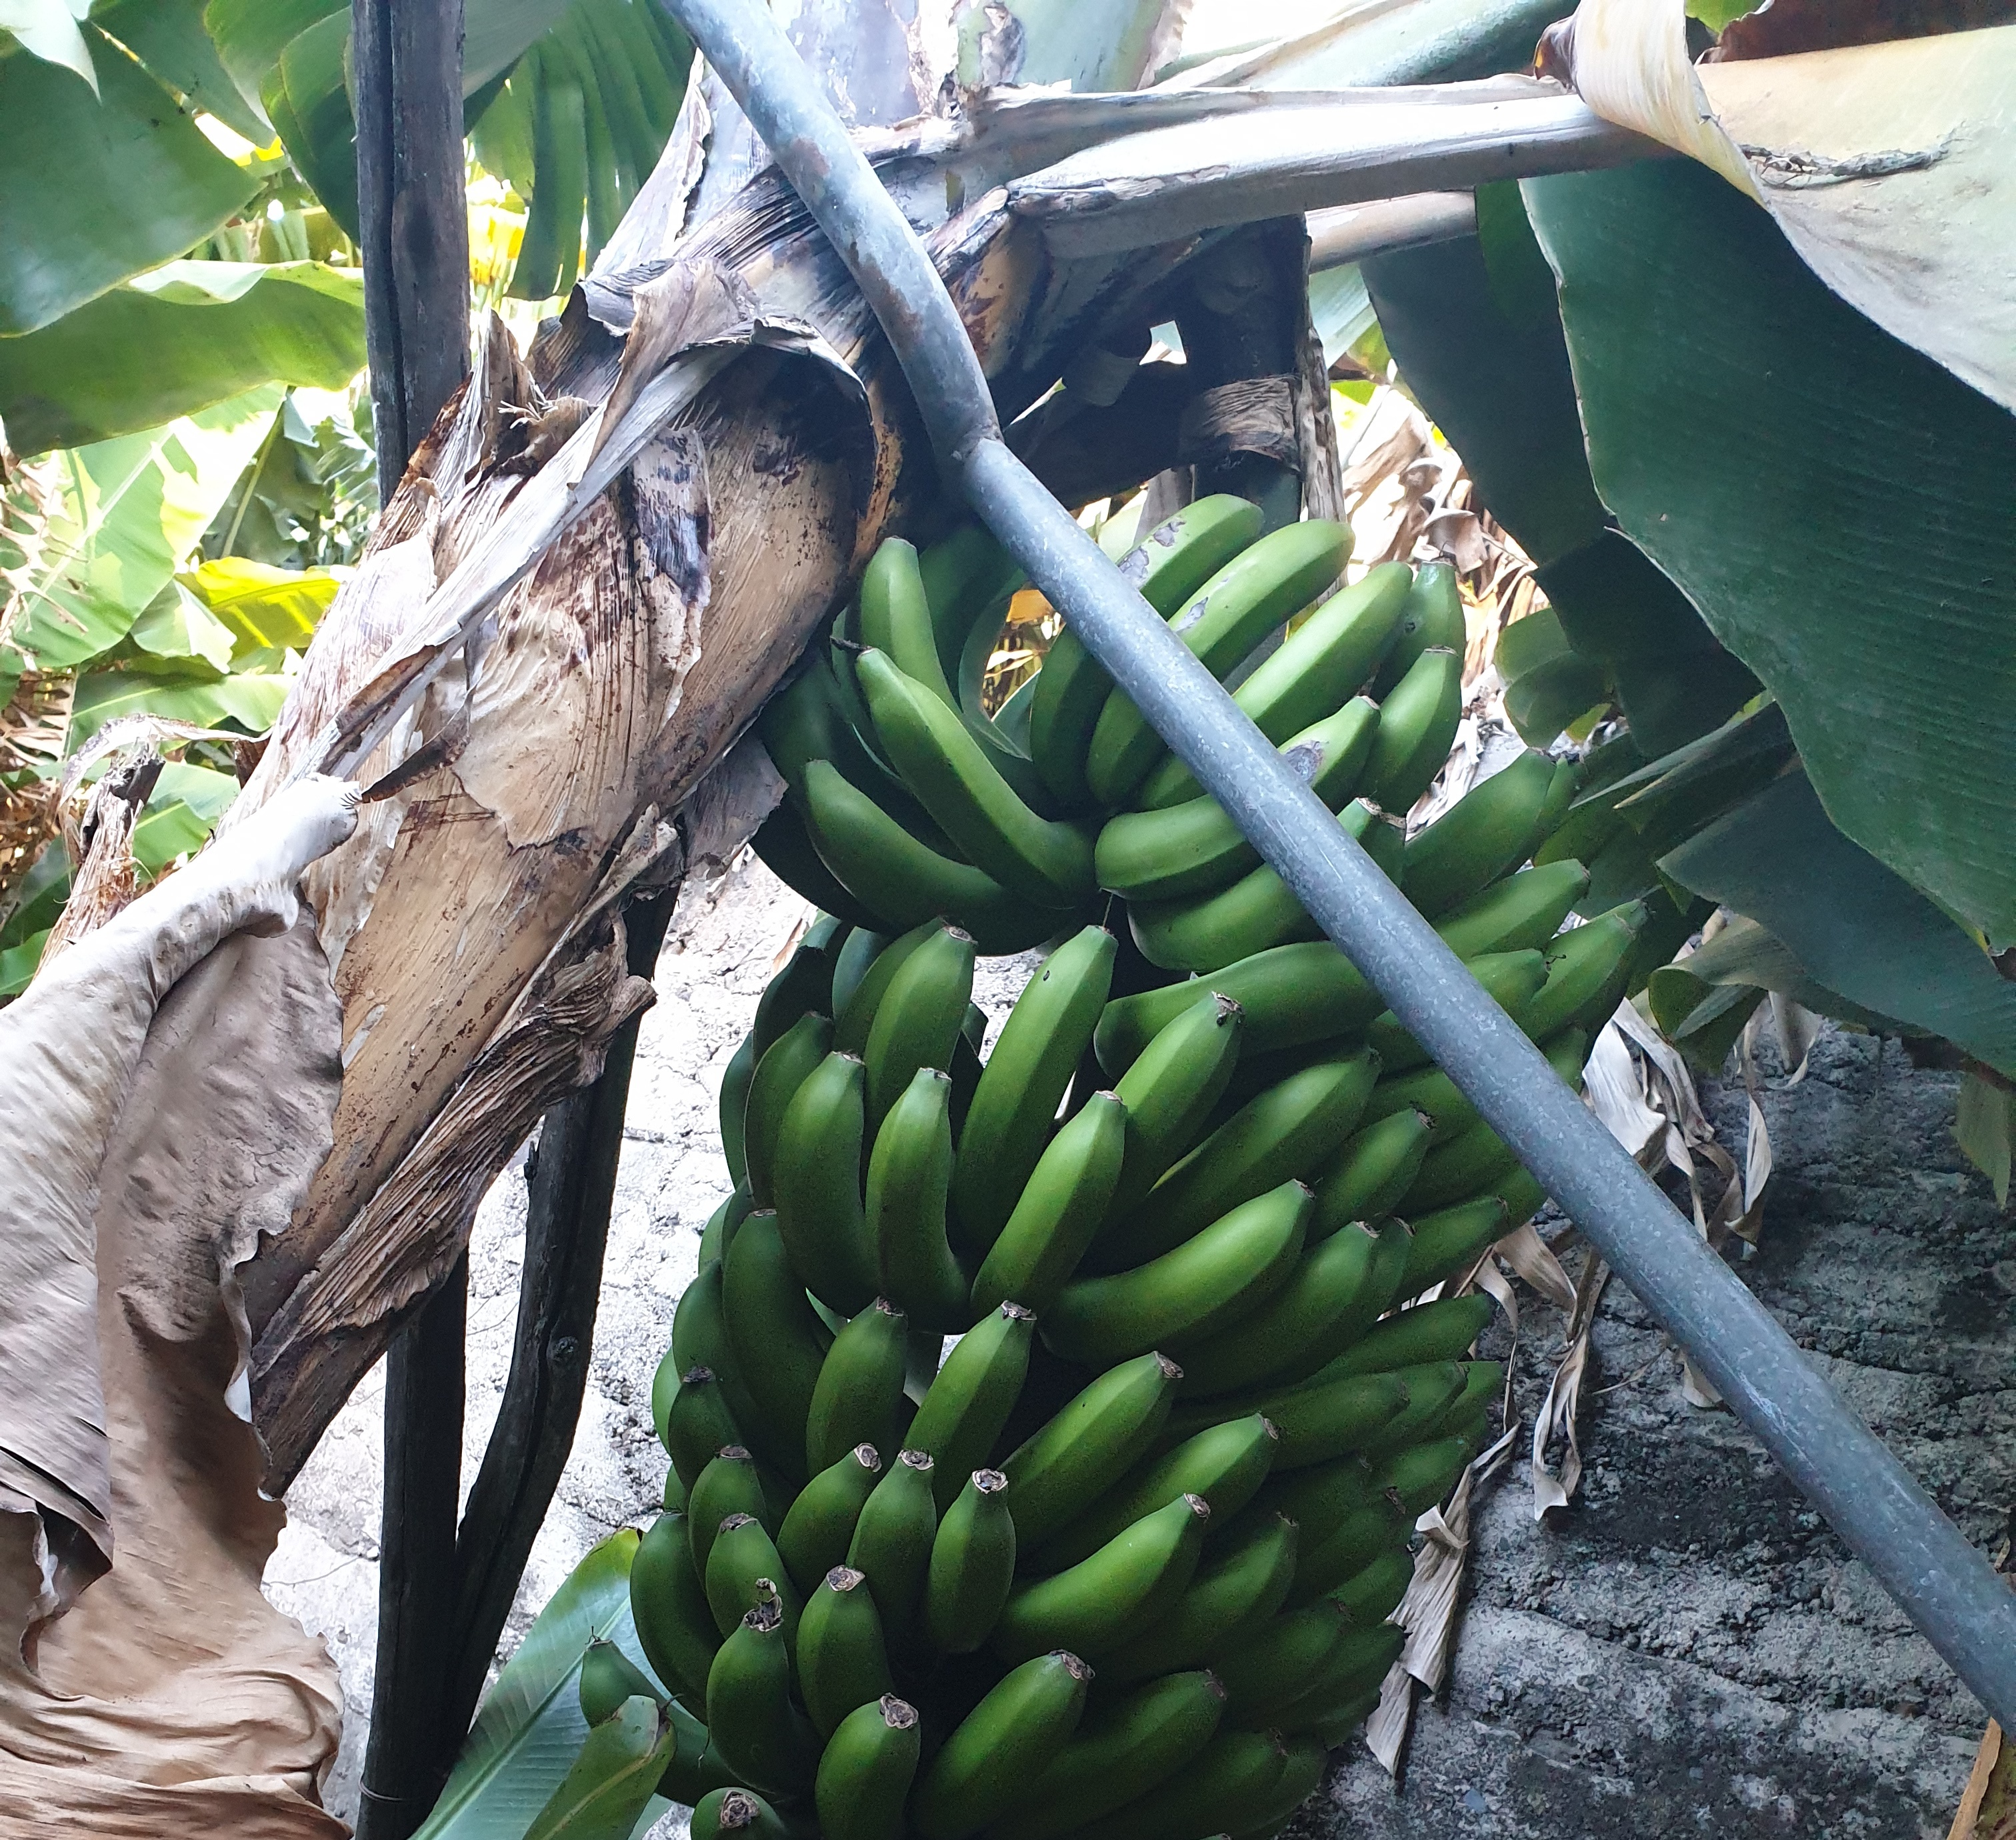
Label: Cut